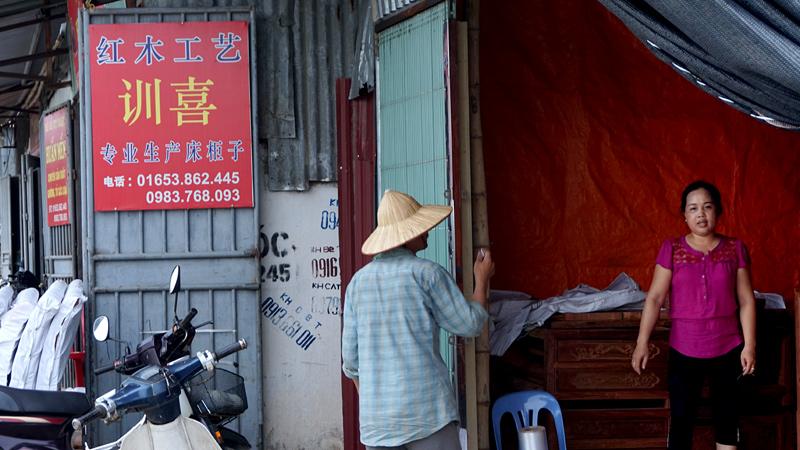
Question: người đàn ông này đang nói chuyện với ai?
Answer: người đàn ông này đang nói chuyện người phụ nữ mặc áo hồng